Seri Menanti

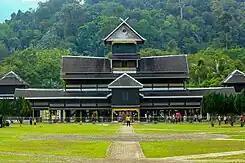
Istana Lama, now the Royal Museum.

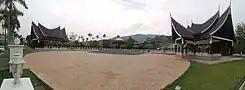
The "Panca Persada", a place for performing ceremonial bath located nearby Istana Besar.

Seri Menanti (Negeri Sembilan Malay: or ) is a town, a mukim, and a state assembly constituency in Kuala Pilah District, central Negeri Sembilan, Malaysia, located 33 km (20.5 m) east of the state capital city of Seremban and 14 km (8.7 m) southwest of Kuala Pilah. It is the royal capital of the state of Negeri Sembilan and houses the seat of the ruler of the state of Negeri Sembilan, referred to as the Yang Di-Pertuan Besar of Negeri Sembilan or Yamtuan Besar. The royal palace is known as "Istana Besar" (Grand Palace).